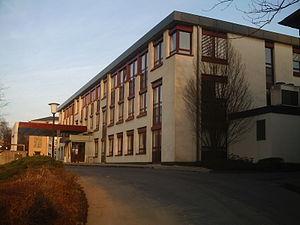
Wülfrath est une ville de Rhénanie-du-Nord-Westphalie de presque 30 000 habitants, située dans l'arrondissement de Mettmann et le district de Düsseldorf, au sud d'Essen.